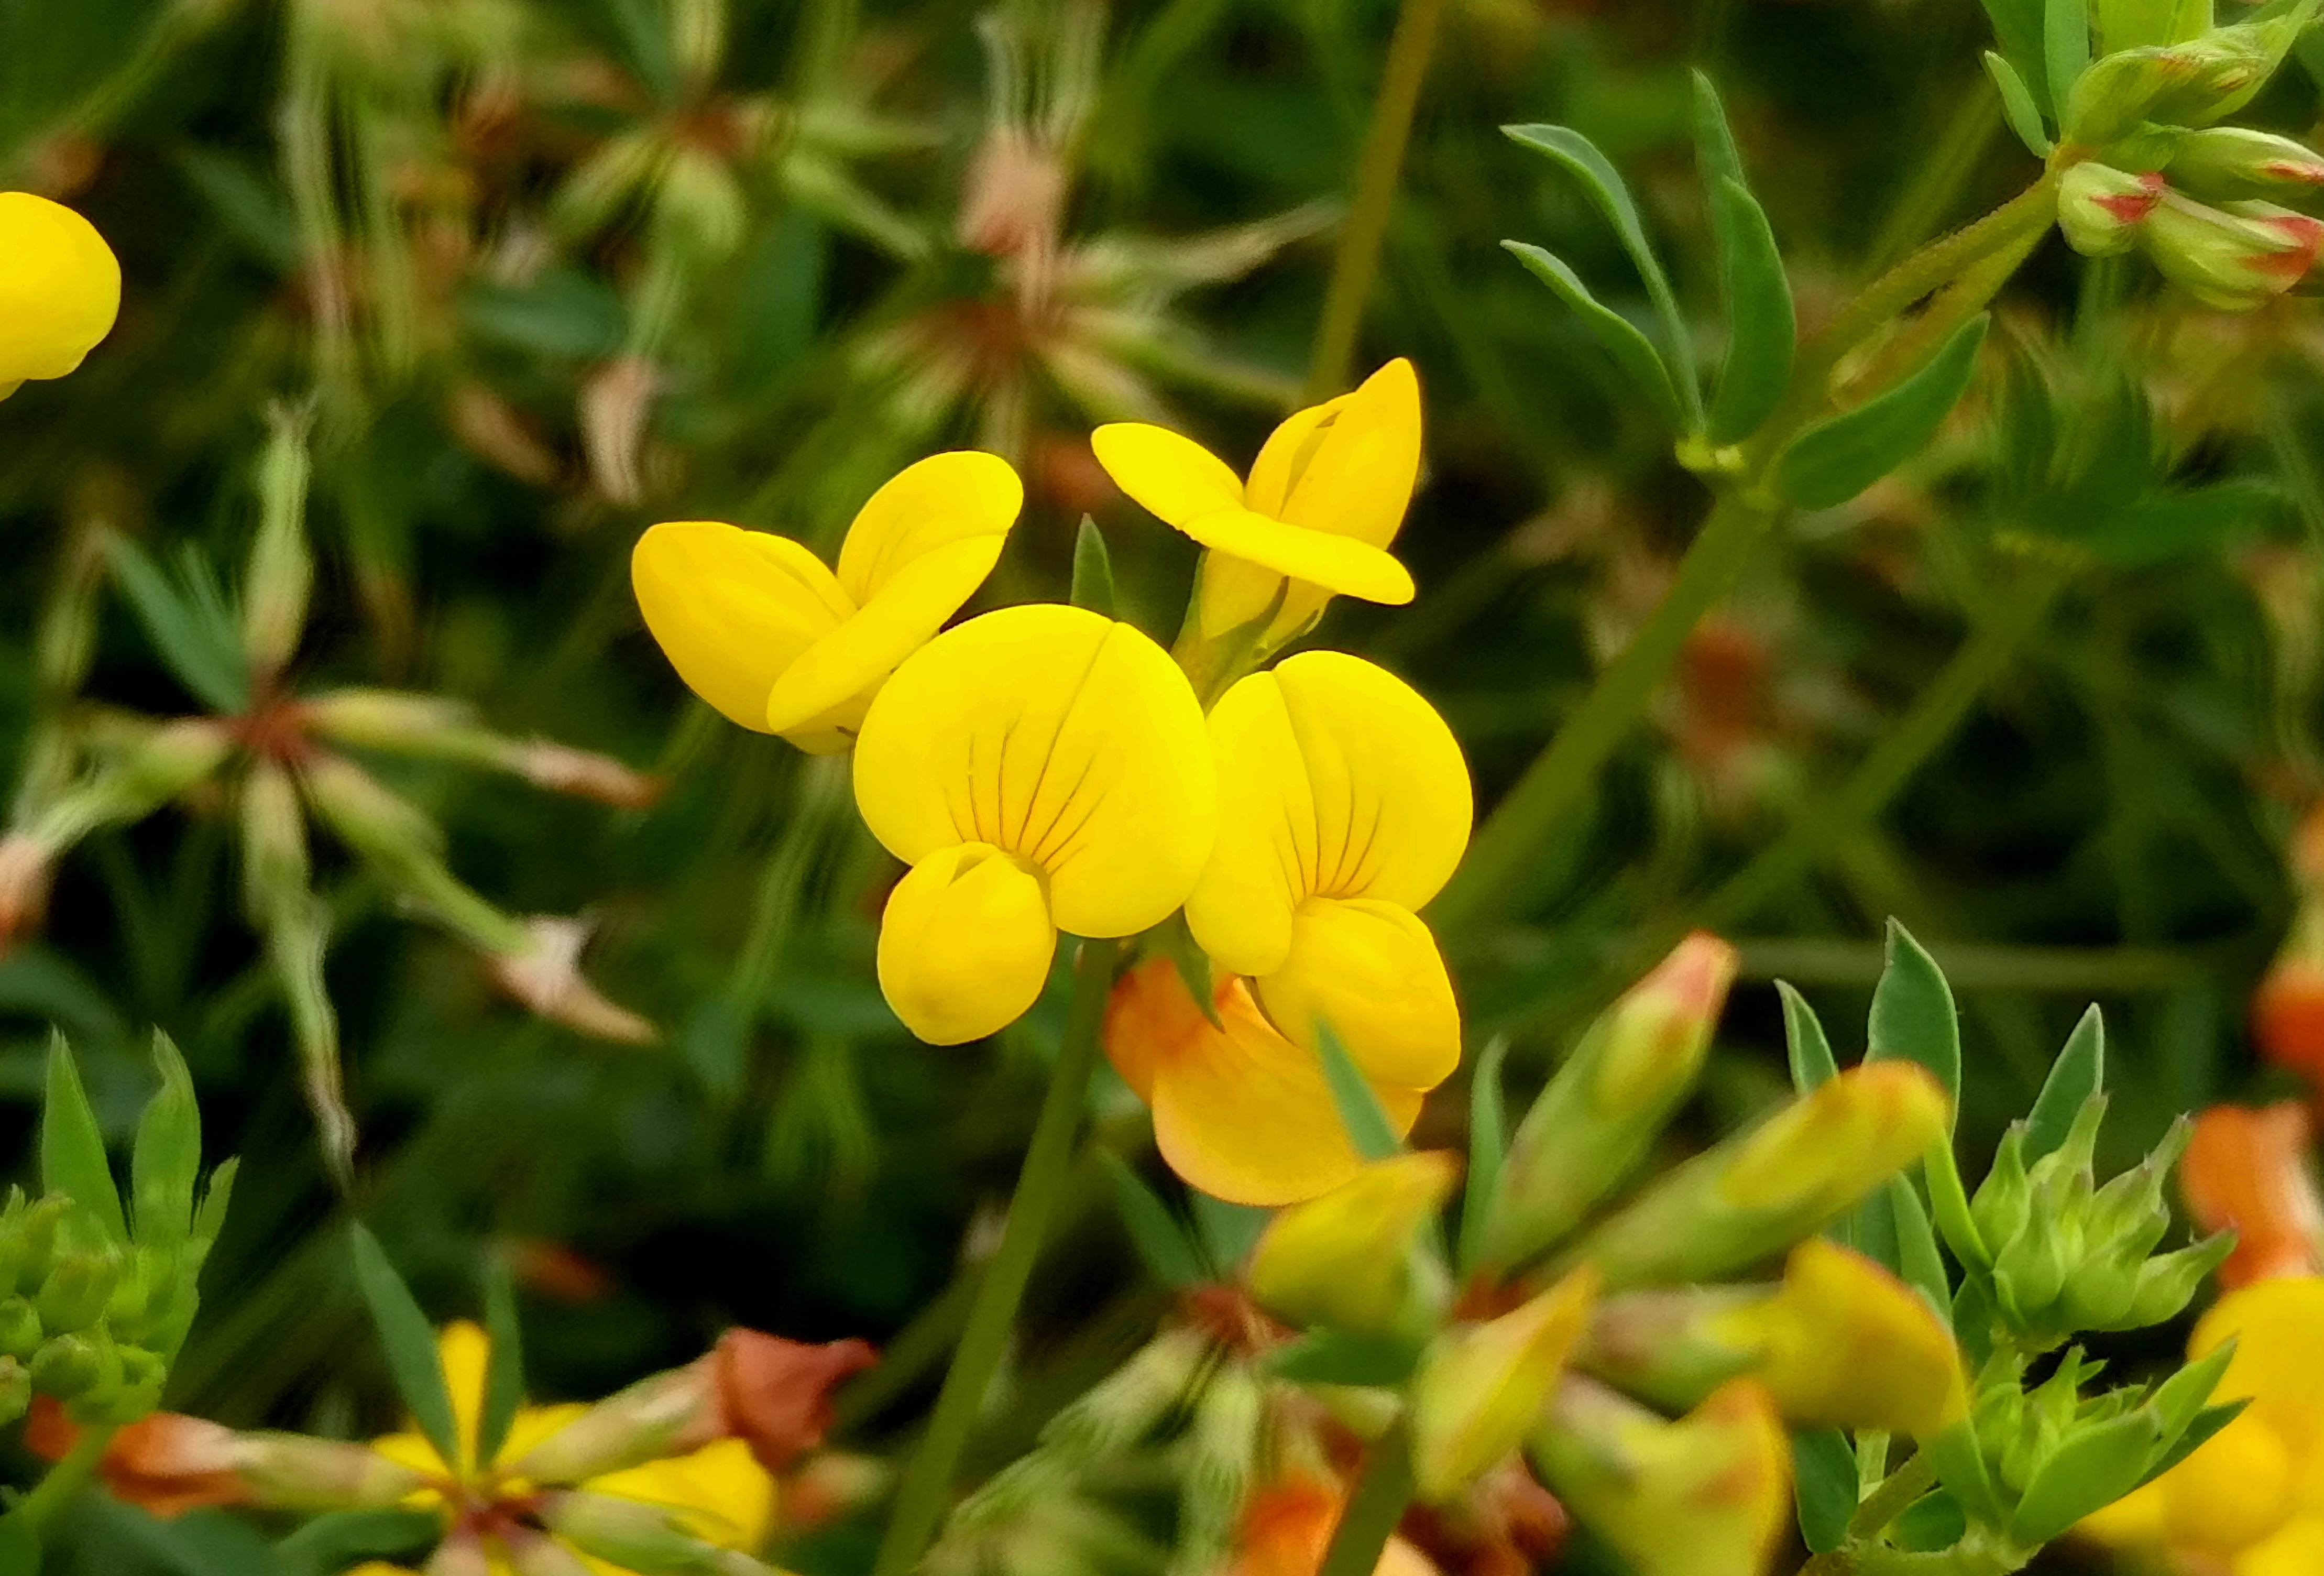
yellow flowers, flower, bud, nature, flowering plant, plant, yellow, ononis, faboideae, petal, hypericum, wildflower, wood sorrel family